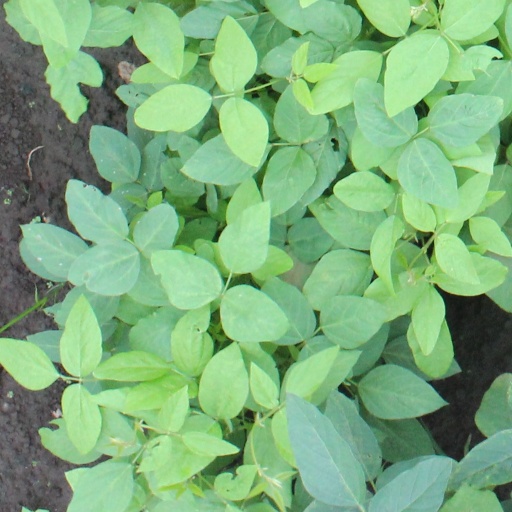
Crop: soybean